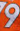
Number: 9